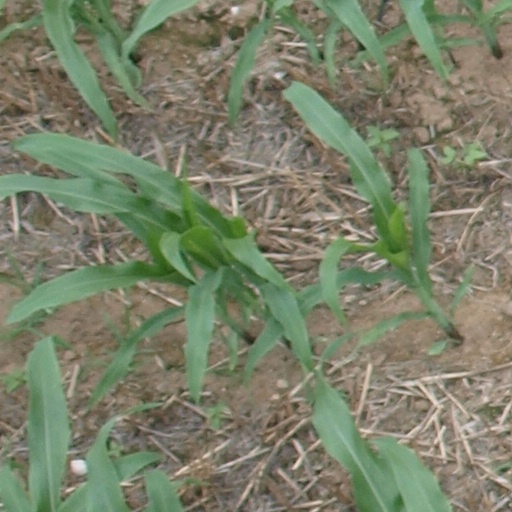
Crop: maize; corn